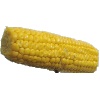
Label: corn